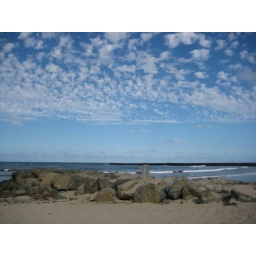
Interesting sky over the ocean